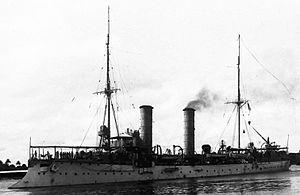
Le SMS Thetis est un croiseur léger de la classe Gazelle appartenant à la Kaiserliche Marine.